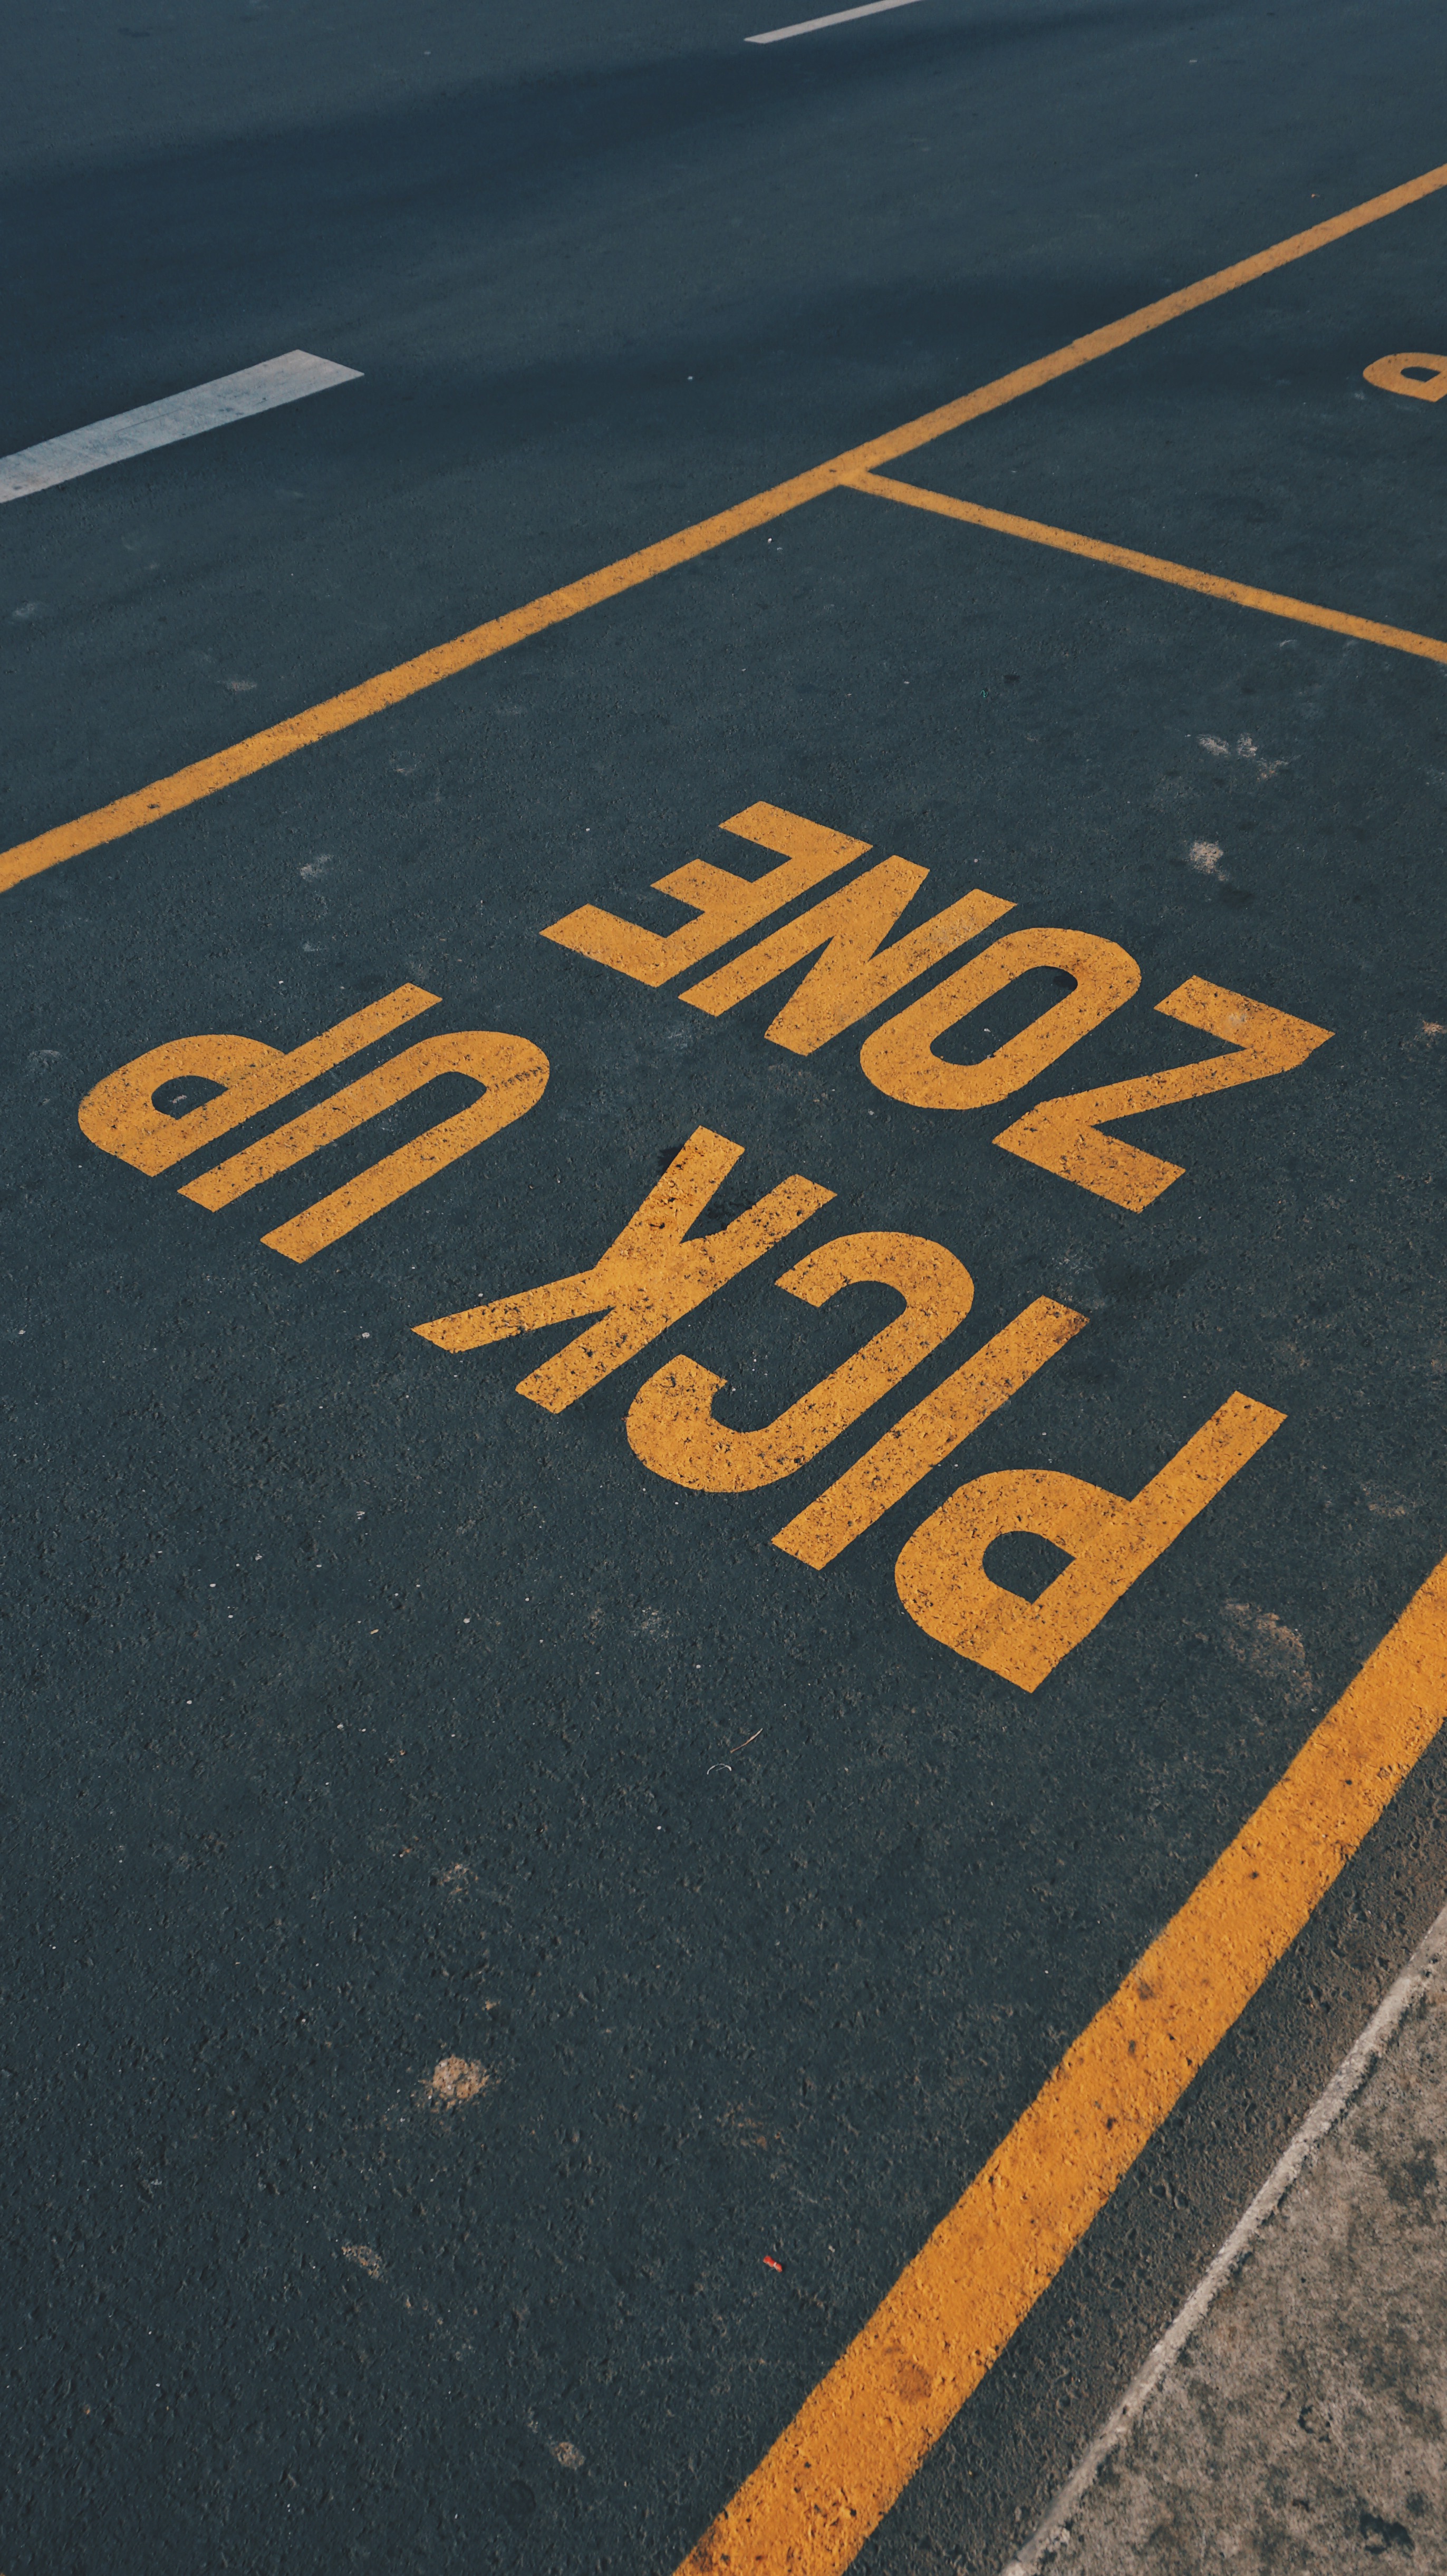
road, asphalt, lane, yellow, text, road surface, font, line, infrastructure, tar, signage, sign, thoroughfare, street, vehicle